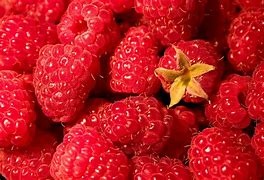
Label: raspberry